Nirode Mazumdar

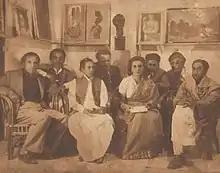
The Calcutta Group-1943

By the end of the 40’s most of the artists settled in Paris as it was still the Mecca of the art world. Nirode Mazumdar was the first Indian artist to be awarded a French Government Scholarship, in 1937 Prodosh Dasgupta went to the Royal Academy to learn sculpture and soon painters like Paritosh Sen, S.H.Raza, Ram Kumar, Shanu Lahiri, Sankho Chowdhury, Haimati Sen, Anjolie Ela Menon and Akbar Padamsee followed. Thus without any doubt it can be easily said that the ‘Calcutta Group’ served as one of the first groups of modern art in India and Asia. With the combined effort of these painters an organised art movement developed which paved the way for modernism in Indian Art.